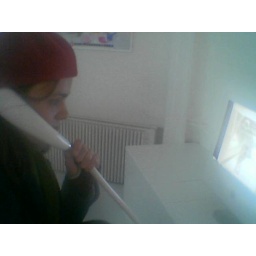
in the bath house + 10 chairs